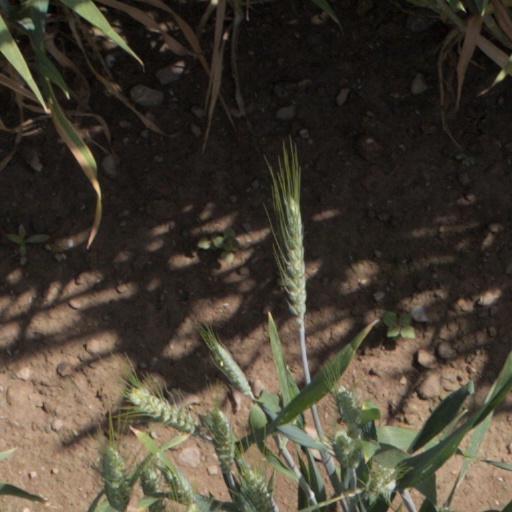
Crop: wheat